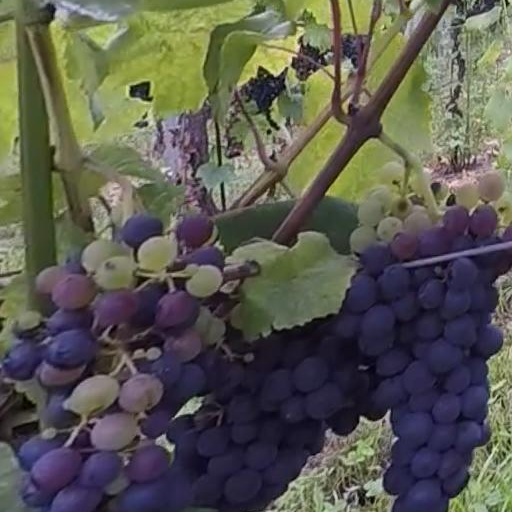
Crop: grape